First aid

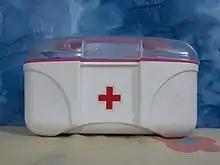
A first aid box

Hyperglycemia or hyperglycaemia is a condition in which an excessive level of glucose is present in the blood.